Poieni, Cluj

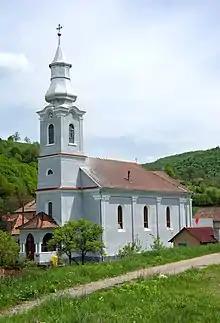
Church in Poieni

Poieni is a commune in Cluj County, Transylvania, Romania. It is composed of eight villages: Bologa ("Sebesvár"), Cerbești ("Kecskéstanya"), Hodișu ("Hodosfalva"), Lunca Vișagului ("Viságmező"), Morlaca ("Marótlaka"), Poieni, Tranișu ("Tarányos"), and Valea Drăganului ("Nagysebes").